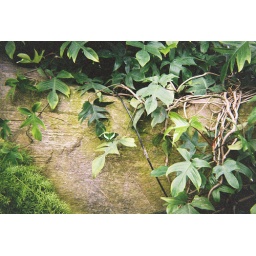
If you look closely, you can see a butterfly sitting on the leaf in the center. It's green with a white stripe.